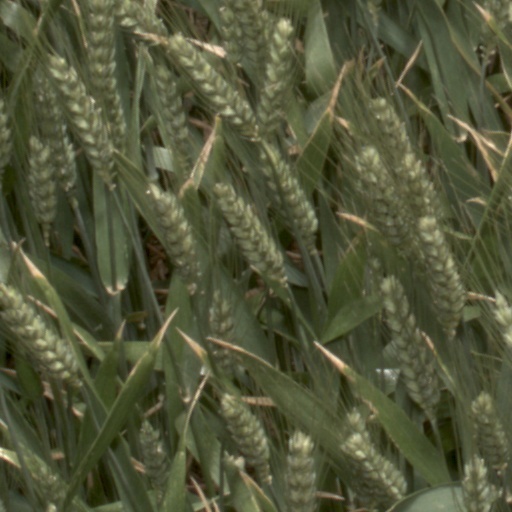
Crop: wheat